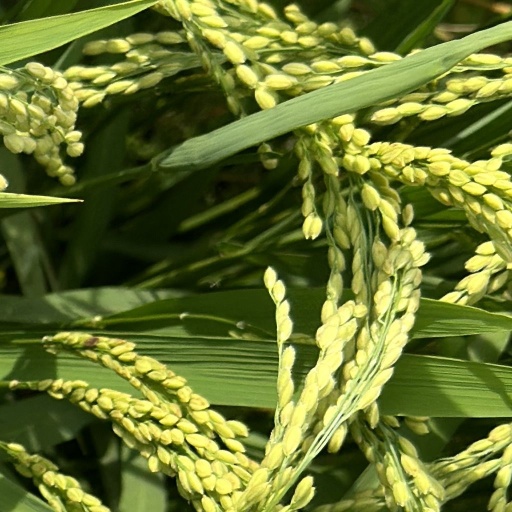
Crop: rice